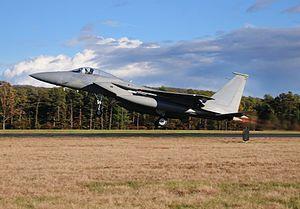
La 104th Fighter Wing est une unité de la Massachusetts Air National Guard, stationnée sur l'aéroport régional de Westfield-Barnes, dans le Massachusetts. Lorsqu'elle est activée au service fédéral, l'unité est gérée par l'Air Combat Command de la United States Air Force.